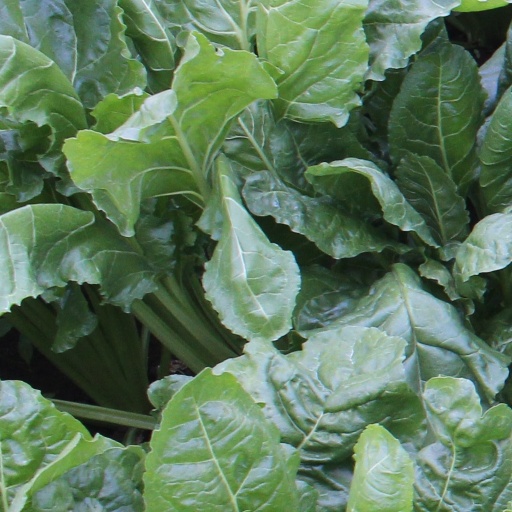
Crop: sugar beet